Hussein of Jordan

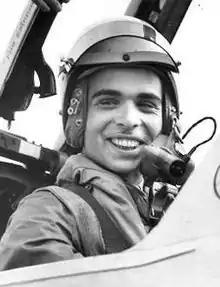
Hussein preparing to fly a de Havilland Vampire aircraft, 1 January 1955

A UN-brokered ceasefire became active in July 1988, ending the Iran-Iraq war. Hussein had advised Saddam after 1988 to polish his image in the West by visiting other countries, and by appearing at the United Nations for a speech, but to no avail. The Iraqi-Jordanian relationship developed into the Arab Cooperation Council (ACC), which also included Egypt and North Yemen, on 16 February 1989, serving as a counter to the Gulf Cooperation Council.